Halsted Church

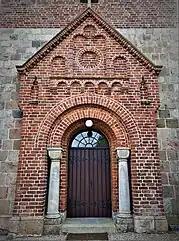
The main entrance

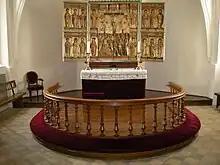
The 15th-century triptych altarpiece

The church was originally a Romanesque building with a nave, chancel, apse and possibly a tower. Remains of the chancel and nave survive in the masonry of today's structure. When it became the priory church at the end of the 13th century, the chancel was extended to the east, its three-sided gable replacing the former apse. The church formed the northern wing of a four-winged priory of which nothing remains today. In 1510, the Lübeckers burnt down the abbey, probably also destroying the church's Romanesque tower. During the 16th century the church was extended towards the west. A low tower was built at the west end and was rebuilt in the 1870s. In 1636, Borkvard Rud obtained rights to build the north chapel as a burial chapel for the owners of nearly Sæbyholm. The church was fully restored from 1868 to 1877.